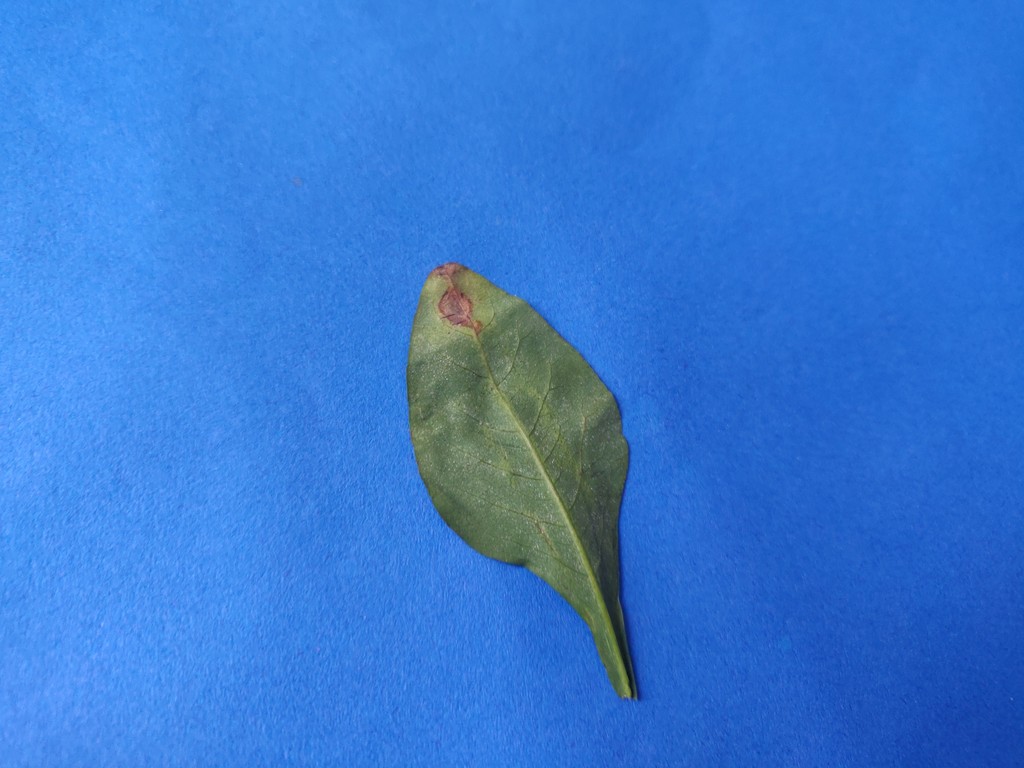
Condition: Unhealthy
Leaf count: single
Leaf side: back